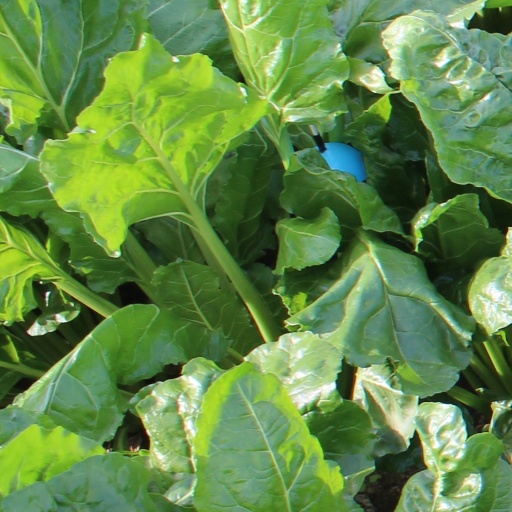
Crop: sugar beet